History of Poland

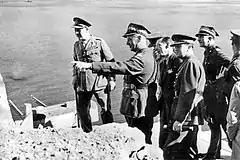
Gen. Władysław Sikorski, prime minister of the Polish government-in-exile and commander-in-chief of Polish armed forces, shortly before his death in 1943

Independence stimulated the development of Polish culture in the Interbellum and intellectual achievement was high. Warsaw, whose population almost doubled between World War I and World War II, was a restless, burgeoning metropolis. It outpaced Kraków, Lwów and Wilno, the other major population centers of the country. Mainstream Polish society was not affected by the repressions of the Sanation authorities overall; many Poles enjoyed relative stability, and the economy improved markedly between 1926 and 1929, only to become caught up in the global Great Depression. After 1929, the country's industrial production and gross national income slumped by about 50%.